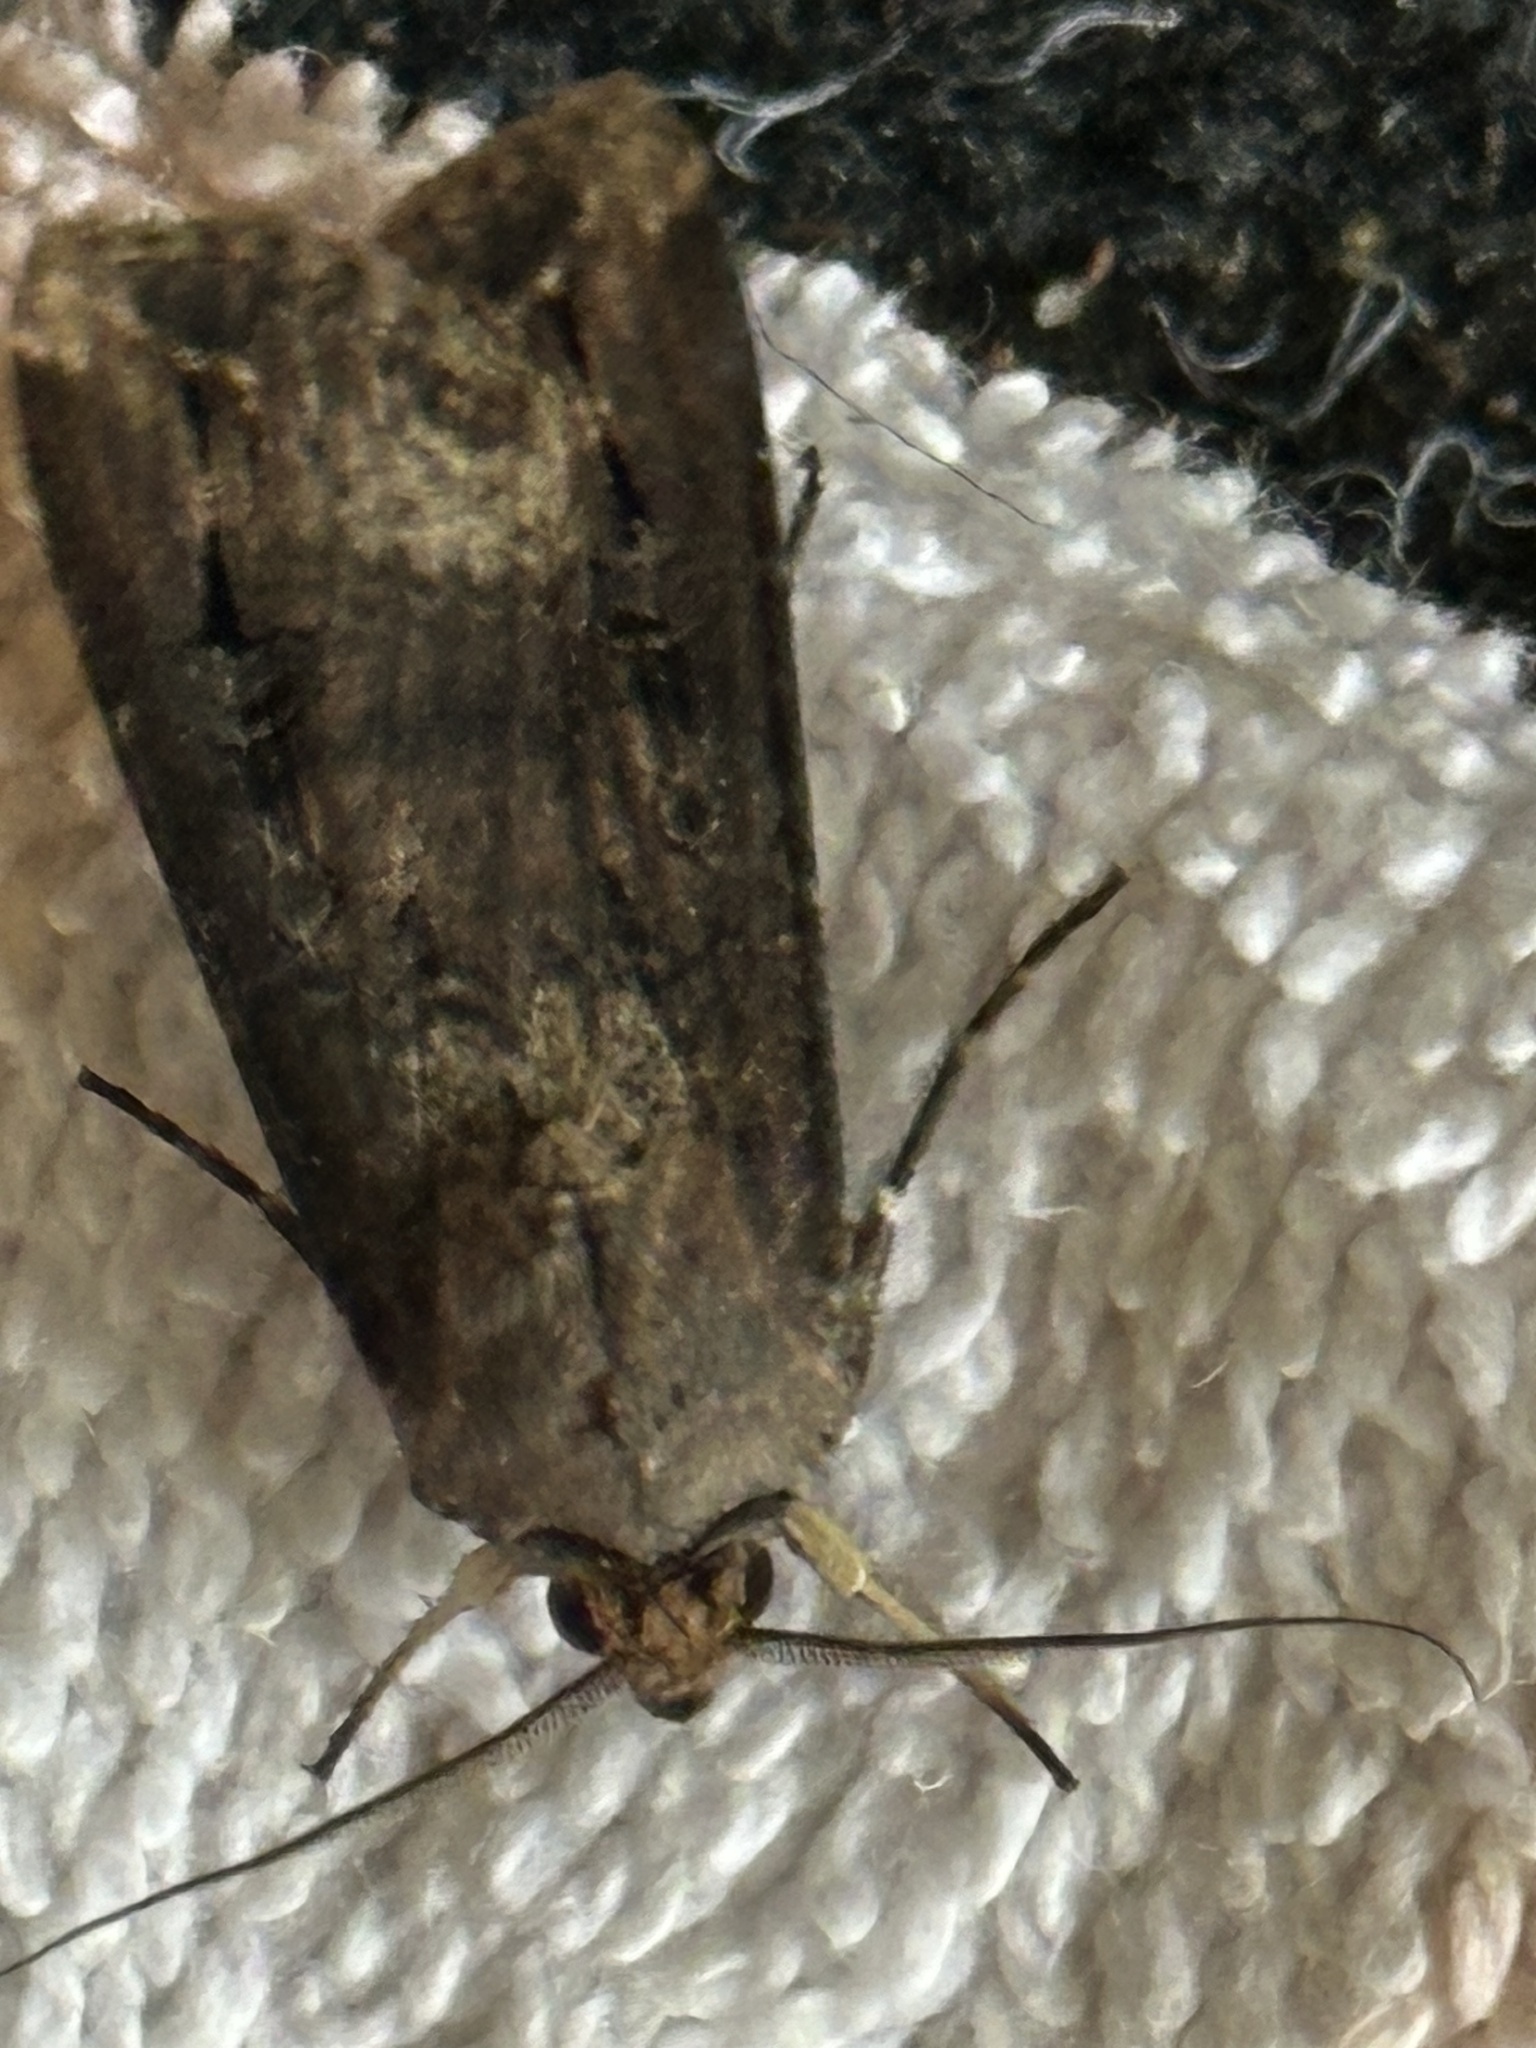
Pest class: cutworms